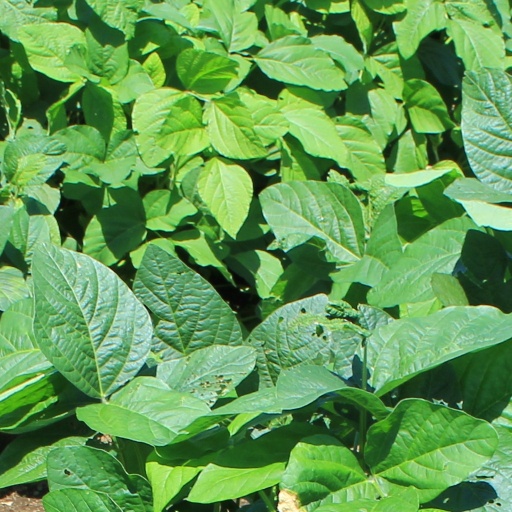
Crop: soybean